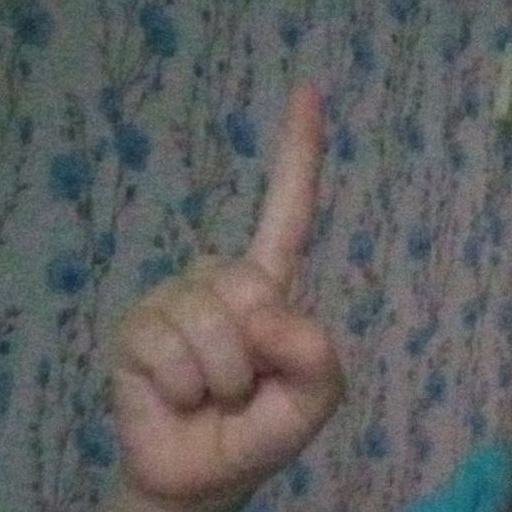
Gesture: one